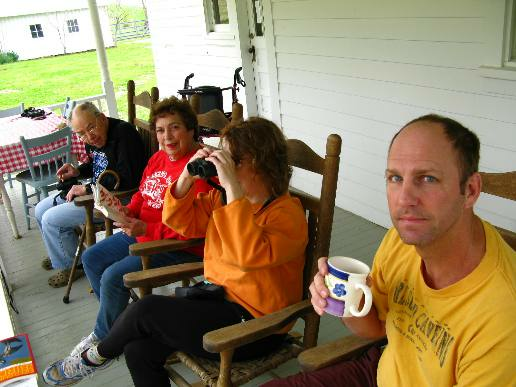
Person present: Yes